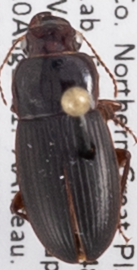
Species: Harpalus somnulentus
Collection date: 2021-08-10
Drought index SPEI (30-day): -2.09
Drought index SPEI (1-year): -2.09
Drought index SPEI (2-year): -1.546